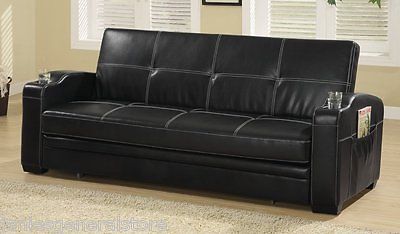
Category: sofa